Question: Please indicate a possible affordance area of baseball bat that can be used for hitting
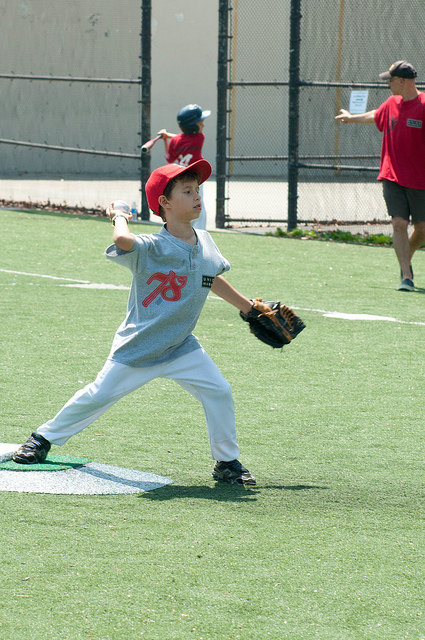
Answer: [141.032, 138.059, 156.648, 152.853]